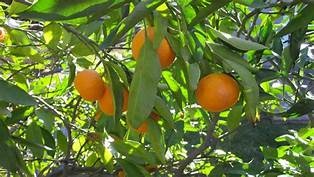
Label: mandarine